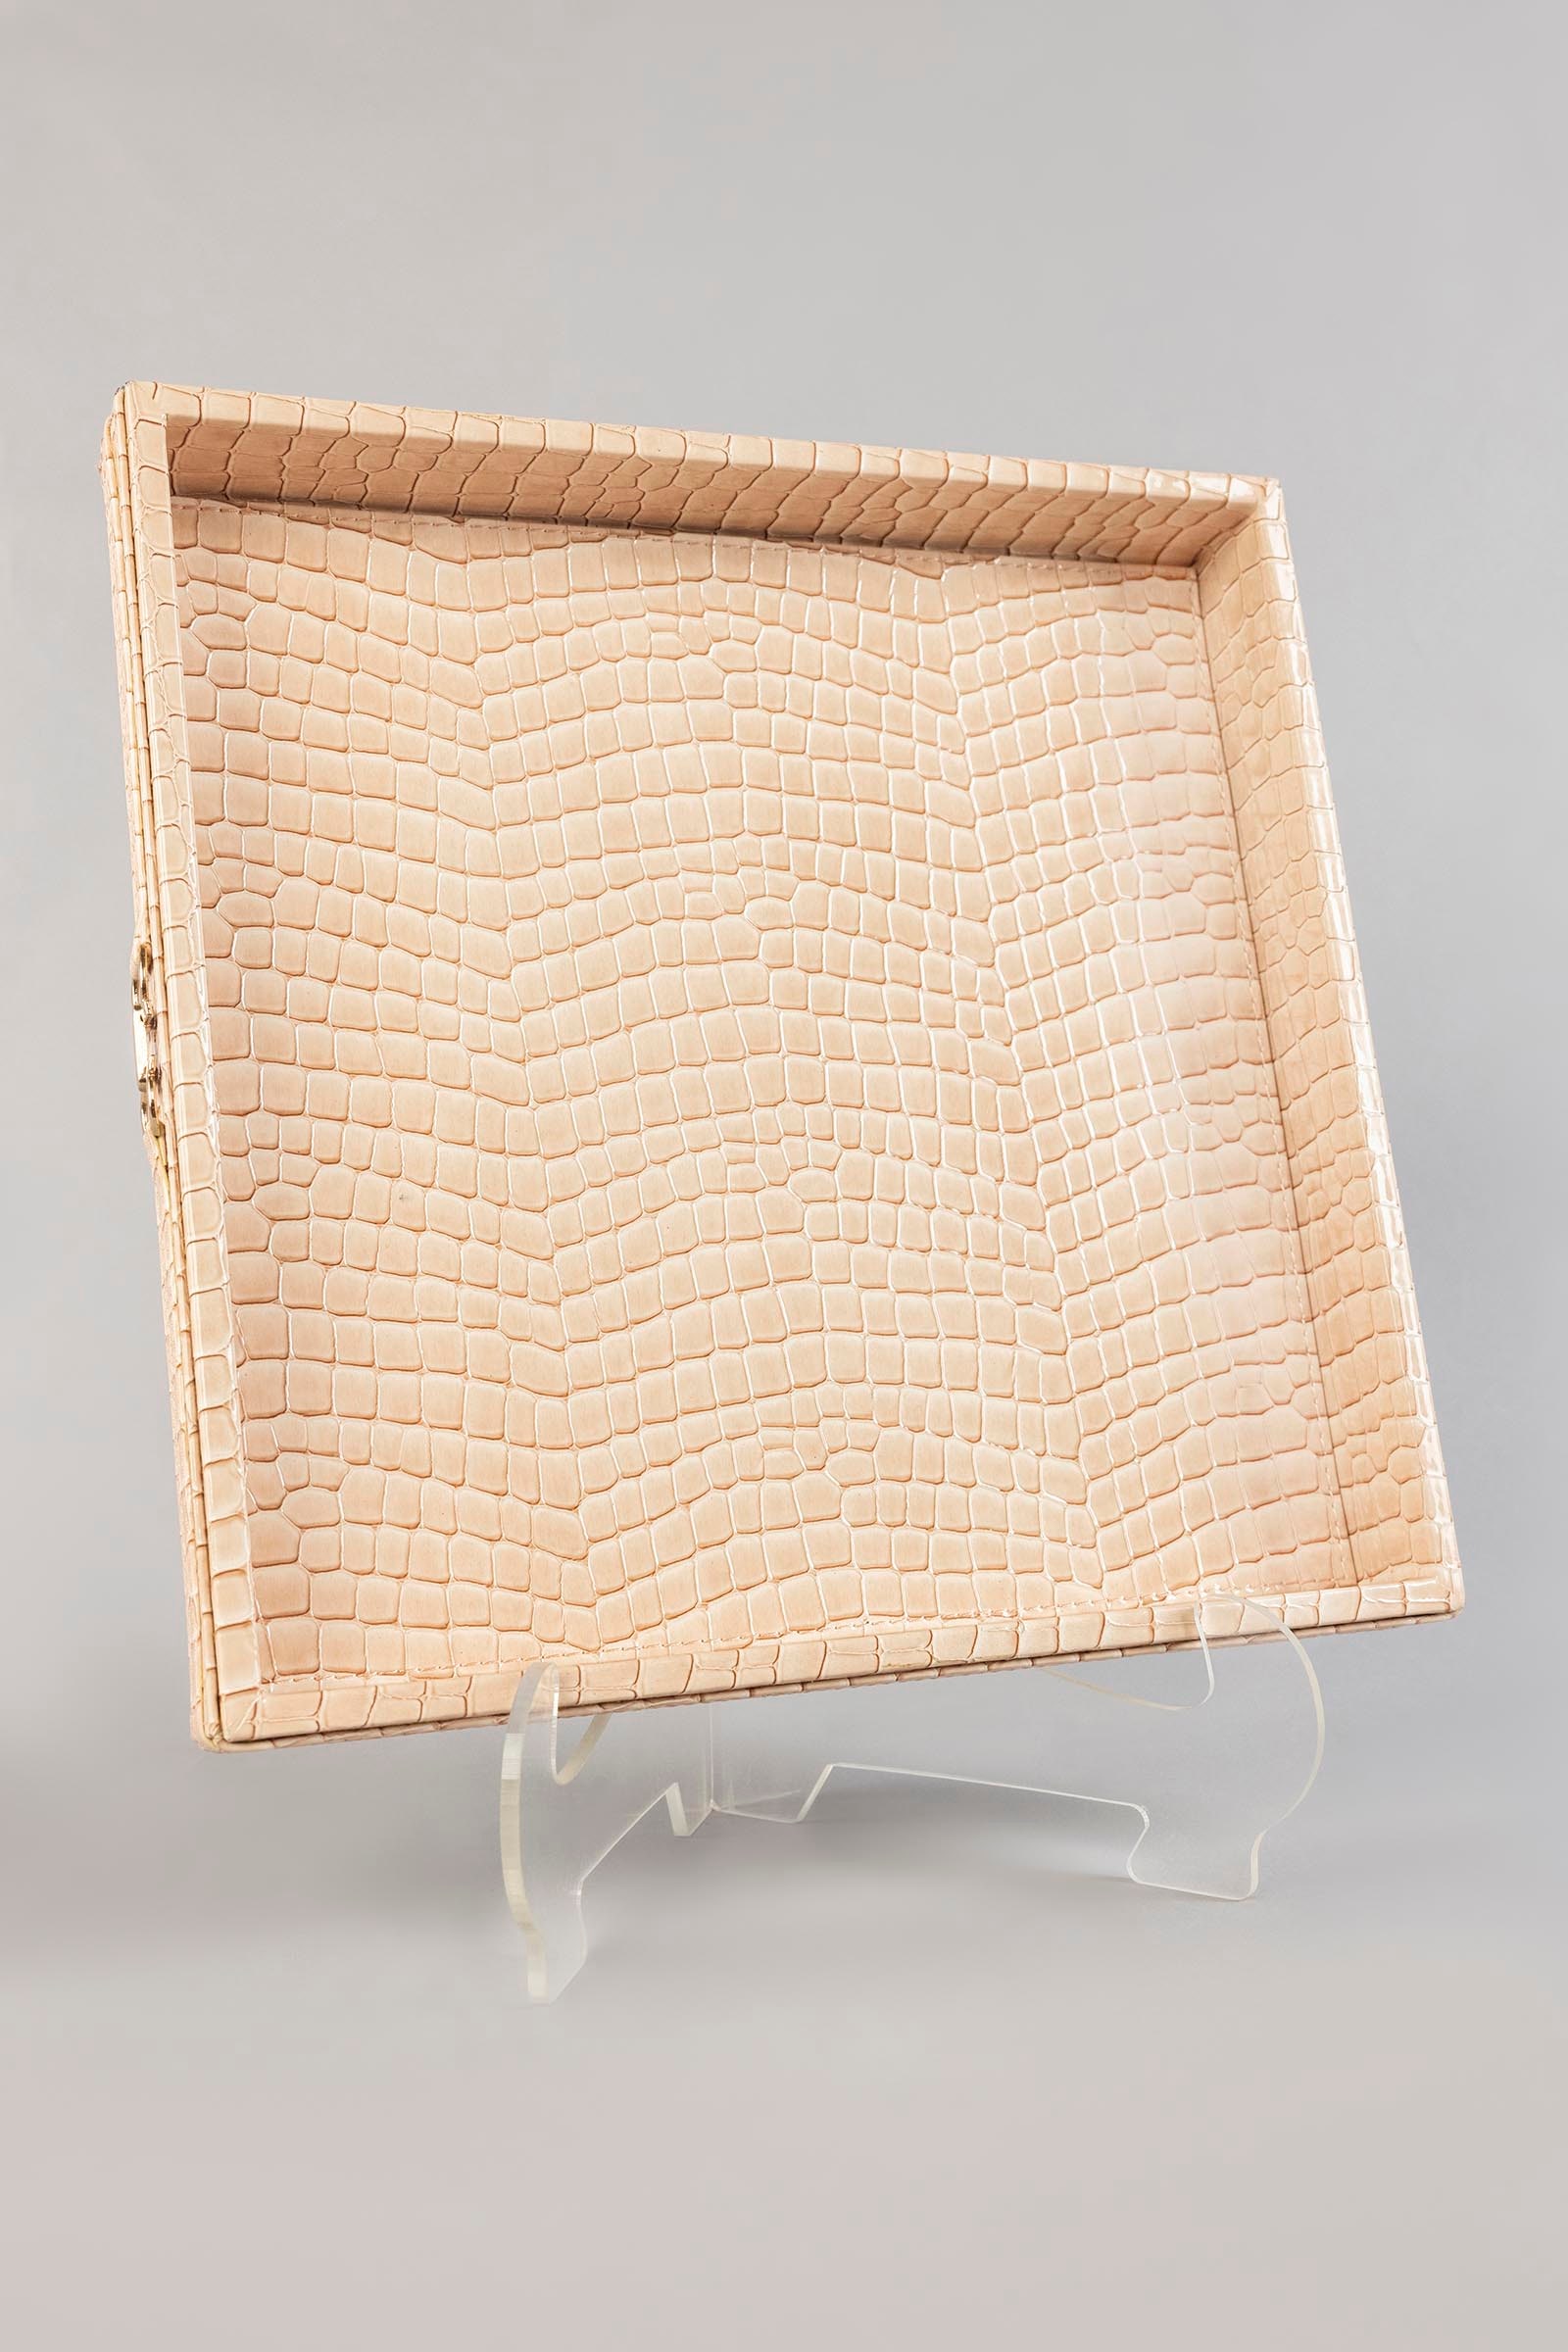
beige croc embossed tray